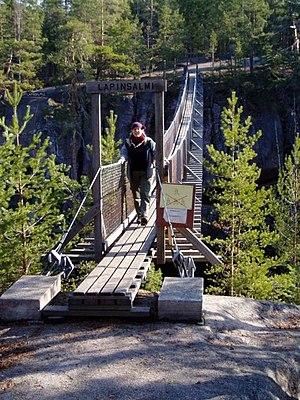
La culture de la Finlande, pays nordique de l'Europe du Nord, désigne d'abord les pratiques culturelles observables de ses habitants.
La Finlande, en forme longue la république de Finlande, est un pays d'Europe du Nord, membre de l'Union européenne depuis 1995.
Le parc national de Repovesi est un parc national du sud-est de la Finlande.